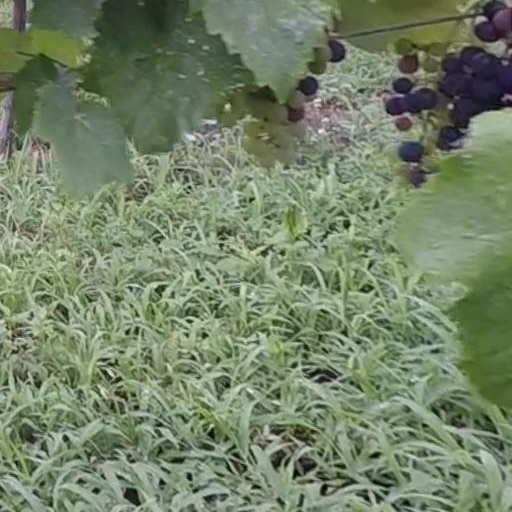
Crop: grape